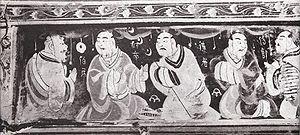
Zhang Heng, né en 78 et décédé en 139, était un astronome, mathématicien, inventeur, géographe, cartographe, artiste, poète, homme d'État, et érudit de littérature chinoise de Nanyang, Henan, en Chine. Il vécut pendant la dynastie Han orientaux. Il a été éduqué dans les capitales de Luoyang et de Chang'an, et il commença sa carrière comme un servant civil mineur à Nanyang. Par la suite, il devint chef astronome, préfet des Majors pour les Carrosses Officiels, et ensuite Préposé au Palais à la cour impériale. Ses positions intransigeantes sur certains problèmes de calendrier et d'histoire firent de Zhang une figure controversée, ce qui l'empêcha de devenir l'historien officiel de la cour. Ses rivalités politiques avec les eunuques du palais sous le règne de l'empereur Han Shundi furent à l'origine de sa décision de se retirer de la cour centrale pour servir comme administrateur de Hejian dans la région de Hebei. Il retourne à Nanyang pour un court laps de temps, avant d'être rappelé pour servir dans la capitale une fois de plus en 138. Il meurt une année plus tard, en 139.
La dynastie Han est une période de l'histoire de la Chine qui débute en 206 av. J.-C, lorsque Han Gaozu fonde la dynastie en montant sur le trône, et s’achève en 220 ap. J.-C, à la fin du règne de Han Xiandi. Elle est elle-même divisée en deux périodes : celle des Han occidentaux ou Han antérieurs, capitale Chang'an, et celle des Han orientaux ou Han postérieurs, capitale Luoyang. Ces deux périodes sont séparées par la courte dynastie Xin fondée par Wang Mang et qui disparaît après la mort de son fondateur.
Les quatre commanderies étaient des commanderies chinoises établies par l'empereur Wu de la dynastie Han en 108-107 avant notre ère dans le nord de la péninsule coréenne et sur la péninsule du Liaodong, après la conquête du Gojoseon de Wiman. La commanderie principale était celle de Lelang, l'actuelle Pyongyang et fut une véritable ville chinoise avec ses marchands et ses colons. Celle-ci perdura pendant 400 ans jusqu'en 313 et son absorption par le royaume de Koguryo. L'emplacement exact des autres commanderies est l'objet de débat mais elles se situeraient au nord du fleuve Han. C'étaient la commanderie de Lintun et celle de Zhenfan qui ont disparu dès -82 et surtout la commanderie de Xuantu qui comptait trois préfectures et 221 845 habitants en l'an 2. La même année, la commanderie de Lelang comprenait 25 préfectures et 406 748 habitants. Le sud de cette commanderie a formé la commanderie de Daifang de 204 à 314.
La dynastie Han qui règne sur la Chine de 206 av. J.-C. à 220 apr. J.-C., est fondée par Liu Bang, un chef de guerre d'origine paysanne qui est passé à la postérité sous le nom d'empereur Han Gaozu. Seconde dynastie impériale chinoise, elle succède à la dynastie Qin, qui a unifié la Chine après avoir conquis tous les Royaumes combattants et est suivie de la période des Trois Royaumes.
La dynastie Han règne sur la Chine de 206 av. J.-C. à 220 apr. J.-C.. Deuxième des dynasties impériales, elle succède à la dynastie Qin et est suivie de la période des Trois Royaumes. Elle se divise en deux périodes ː celle des Han occidentaux ou Han antérieurs, capitale Chang'an et celle des Han orientaux ou Han postérieurs, capitale Luoyang. Ces deux périodes sont séparées par la courte dynastie Xin, fondée par Wang Mang et qui ne survit pas à la mort de ce dernier.